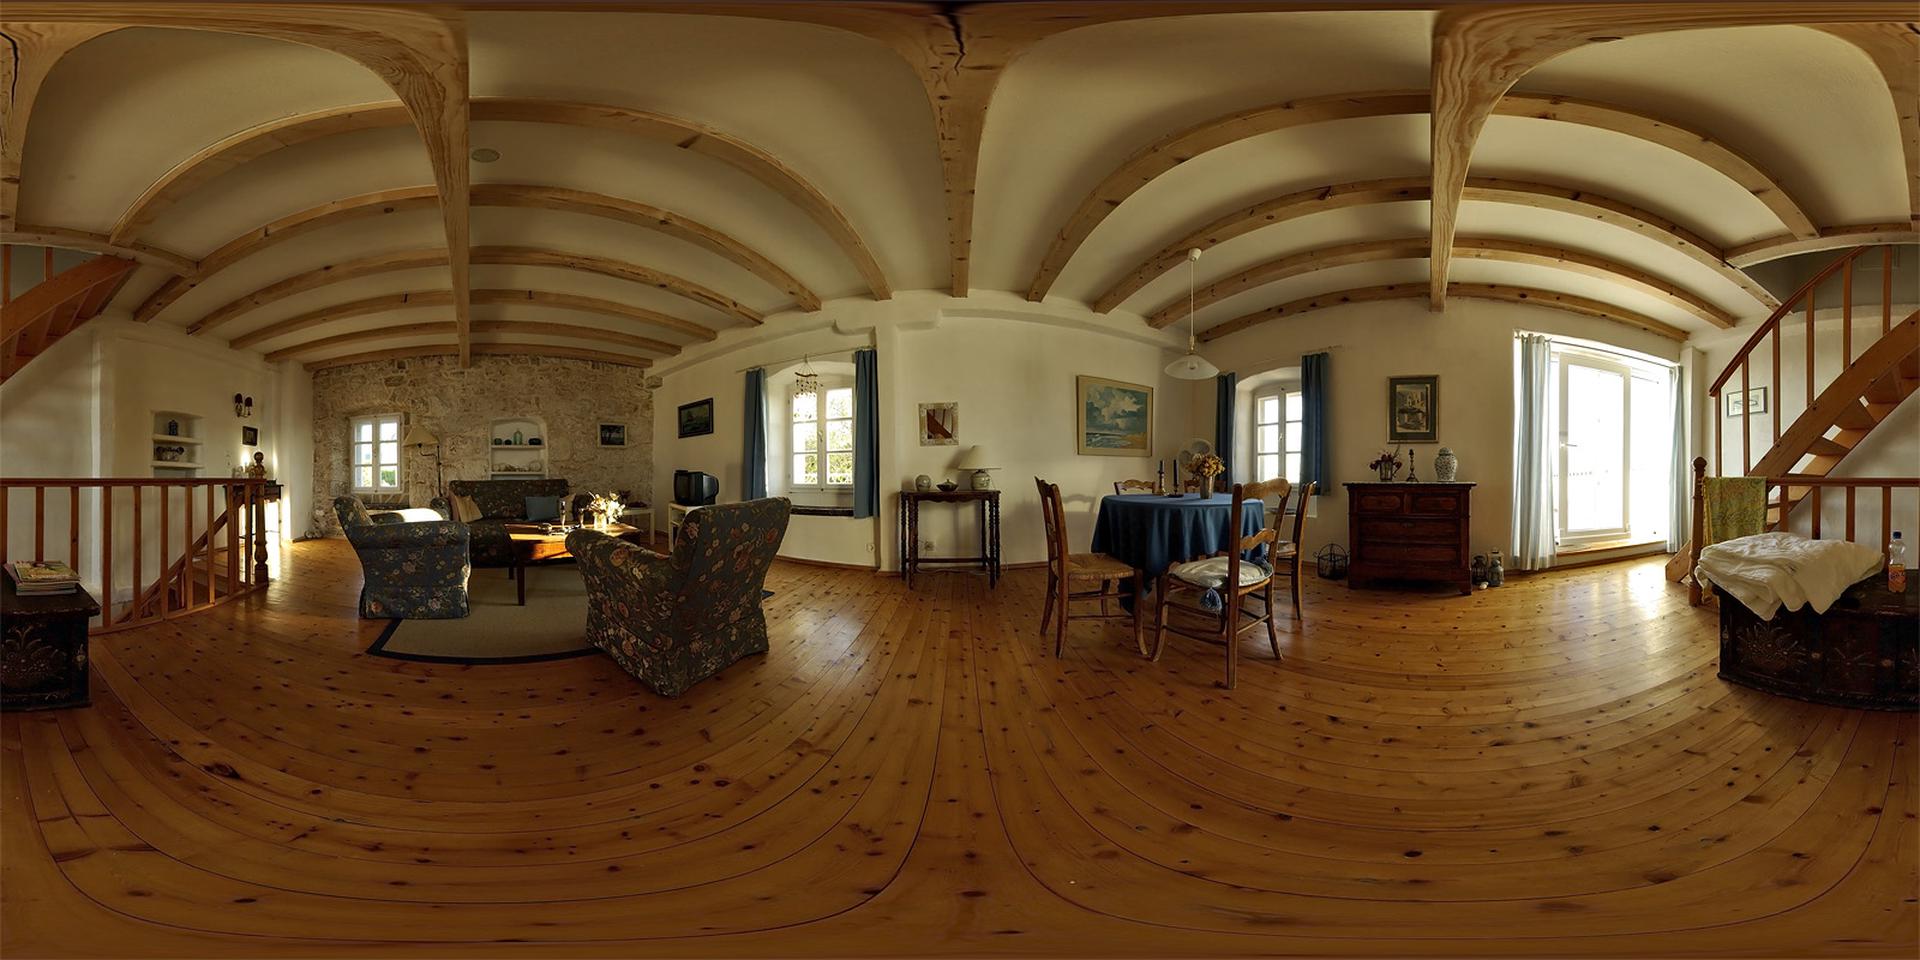
Referred object: The compact black CRT television on a side table.

Referred object: the round dining table with blue tablecloth